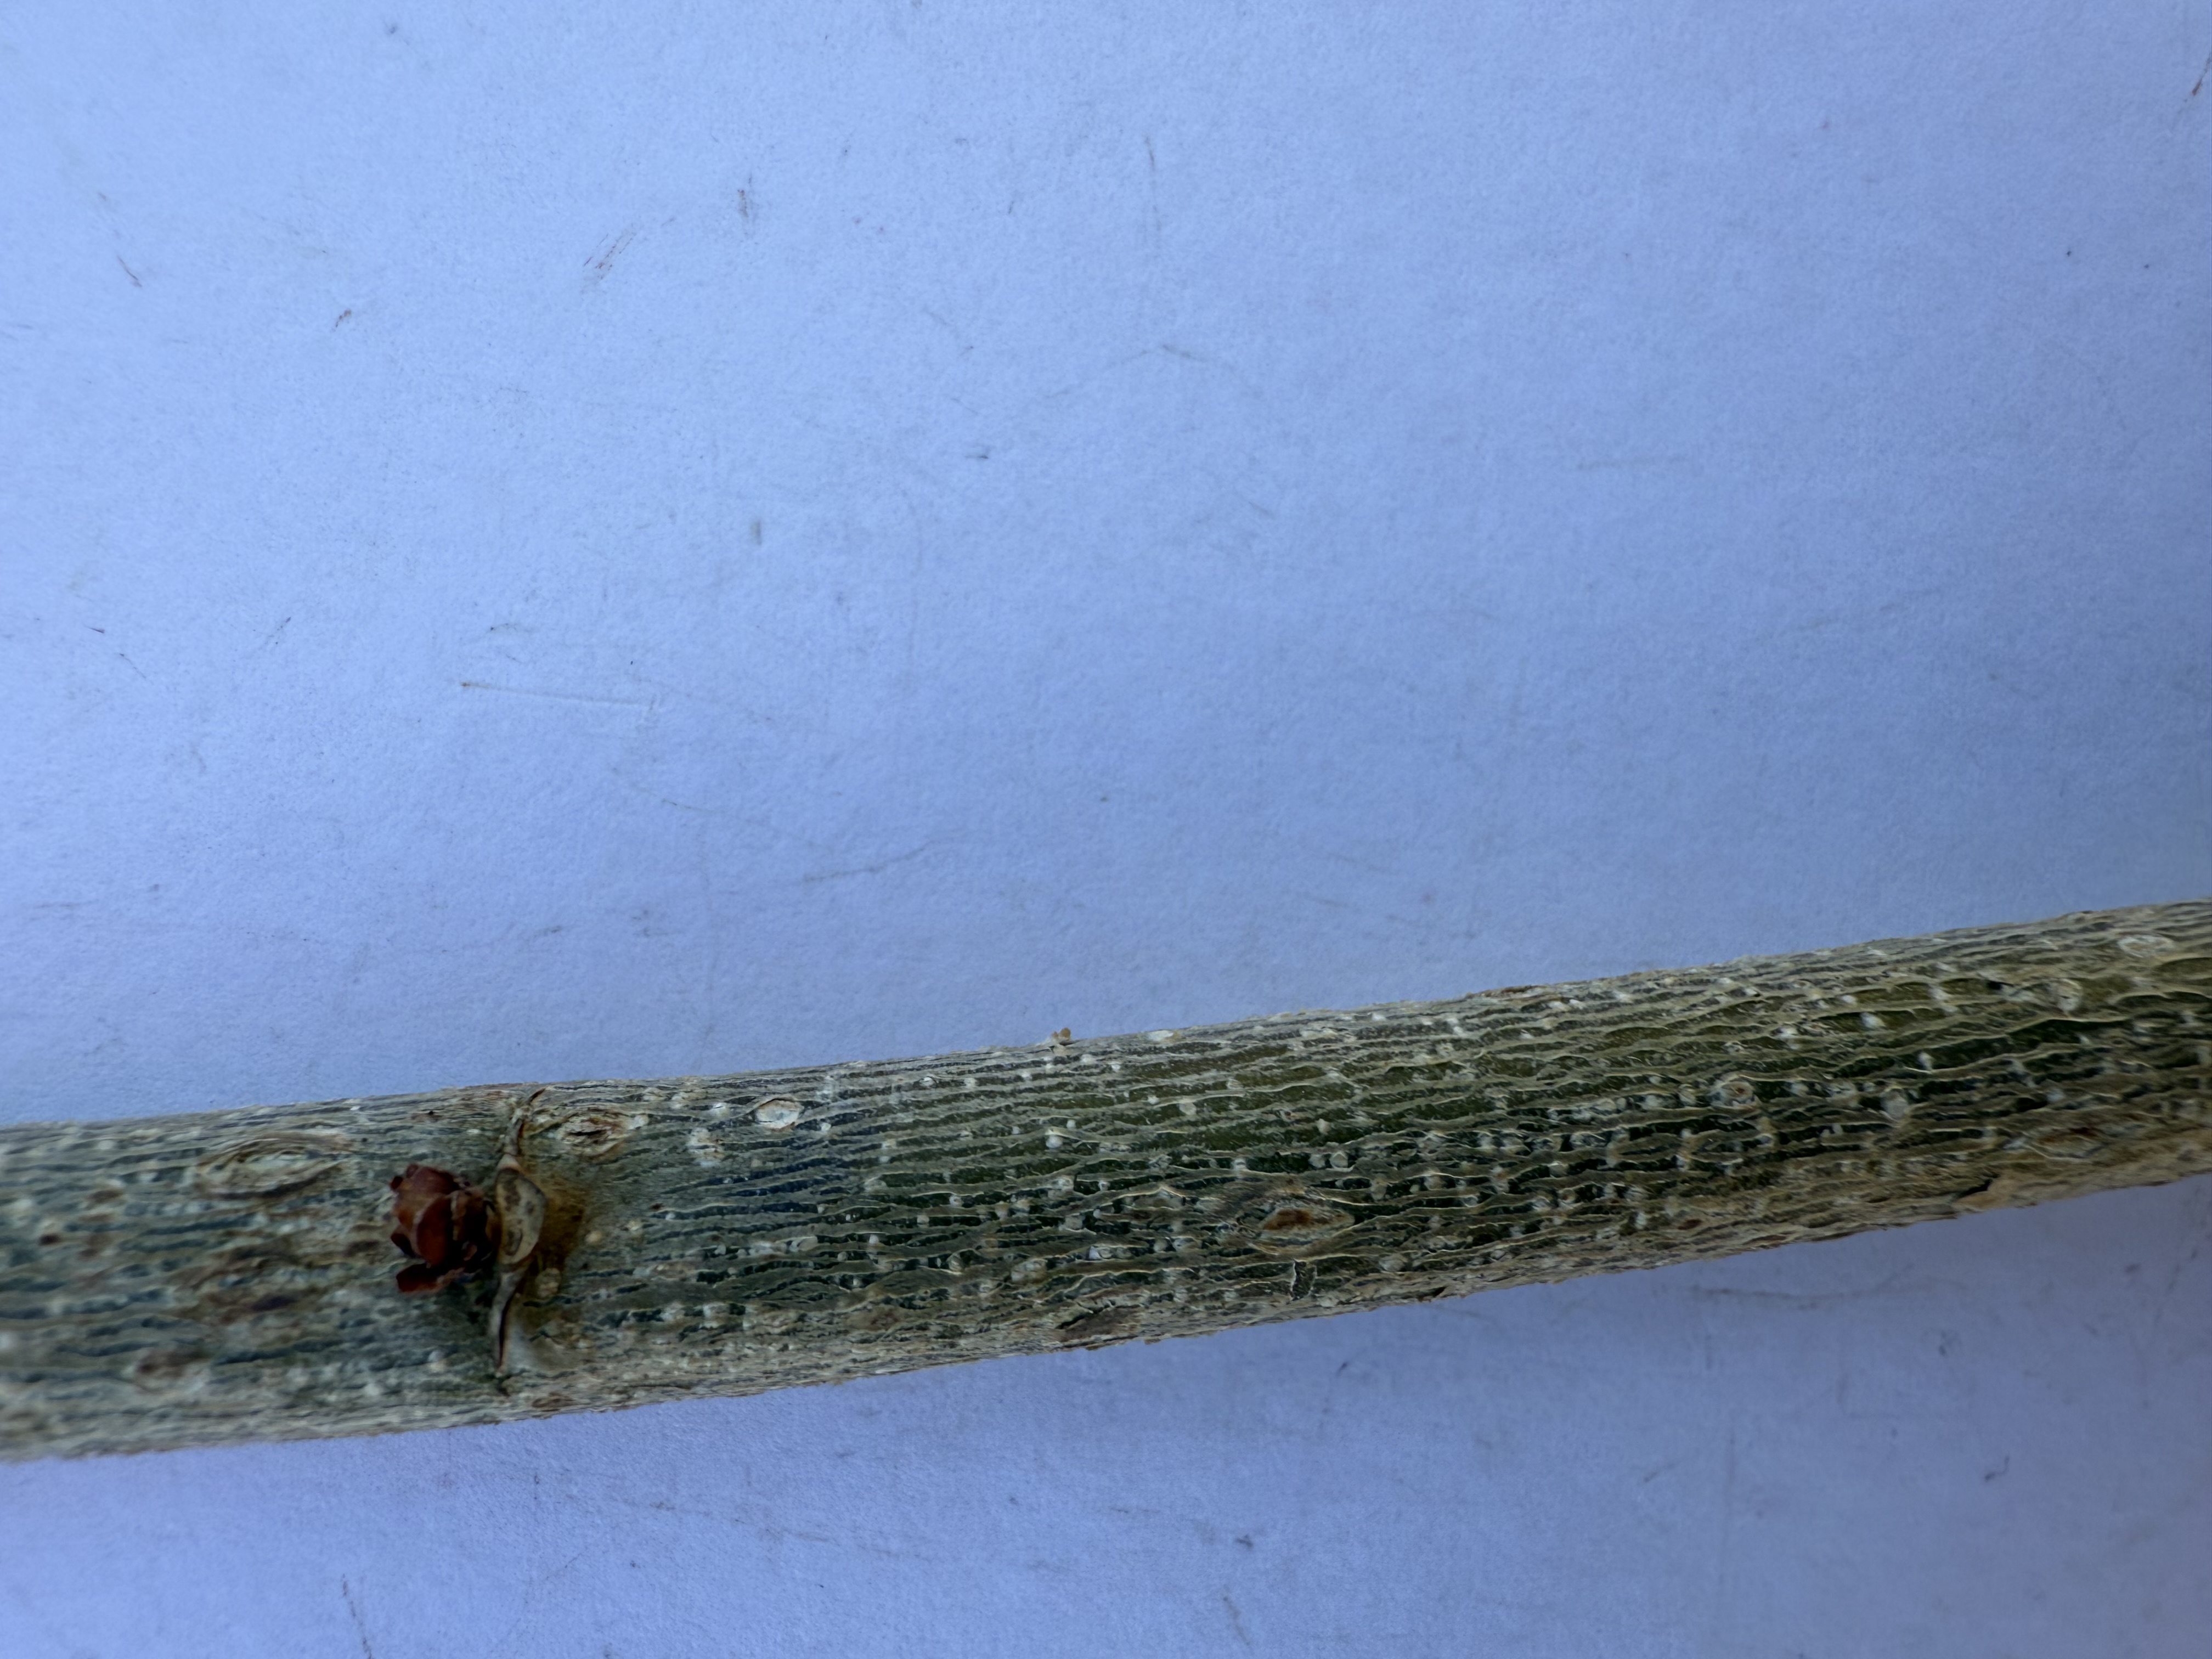
Variety: Hazelnut